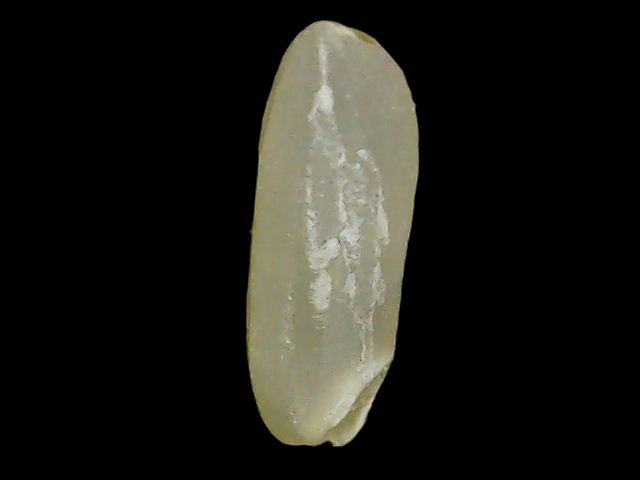
Rice variety: Binadhan11